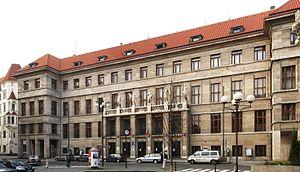
Bibliotheque municipale de Prague.